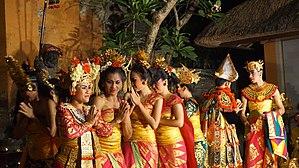
Danseuses indonésiennes à Bali.
L'expression danse indonésienne recouvre deux réalités :